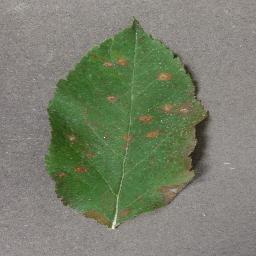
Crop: apple
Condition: cedar_rust